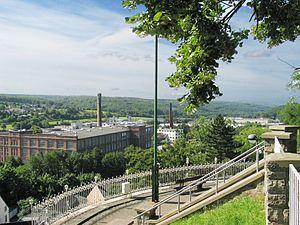
Eupen est une ville germanophone de Belgique située dans la province de Liège en Région wallonne.